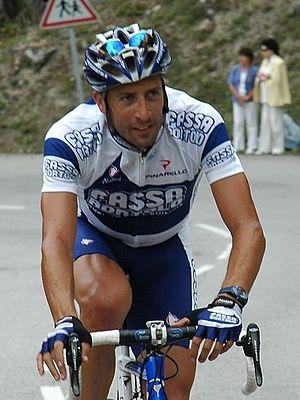
Juan Antonio Flecha Giannoni, né le 17 septembre 1977 à Junín en Argentine, est un coureur cycliste espagnol. Professionnel de 2000 à 2013, il est spécialiste des classiques pavées et est monté sur le podium de Paris-Roubaix et du Tour des Flandres. Il a également remporté le Championnat de Zurich en 2004.